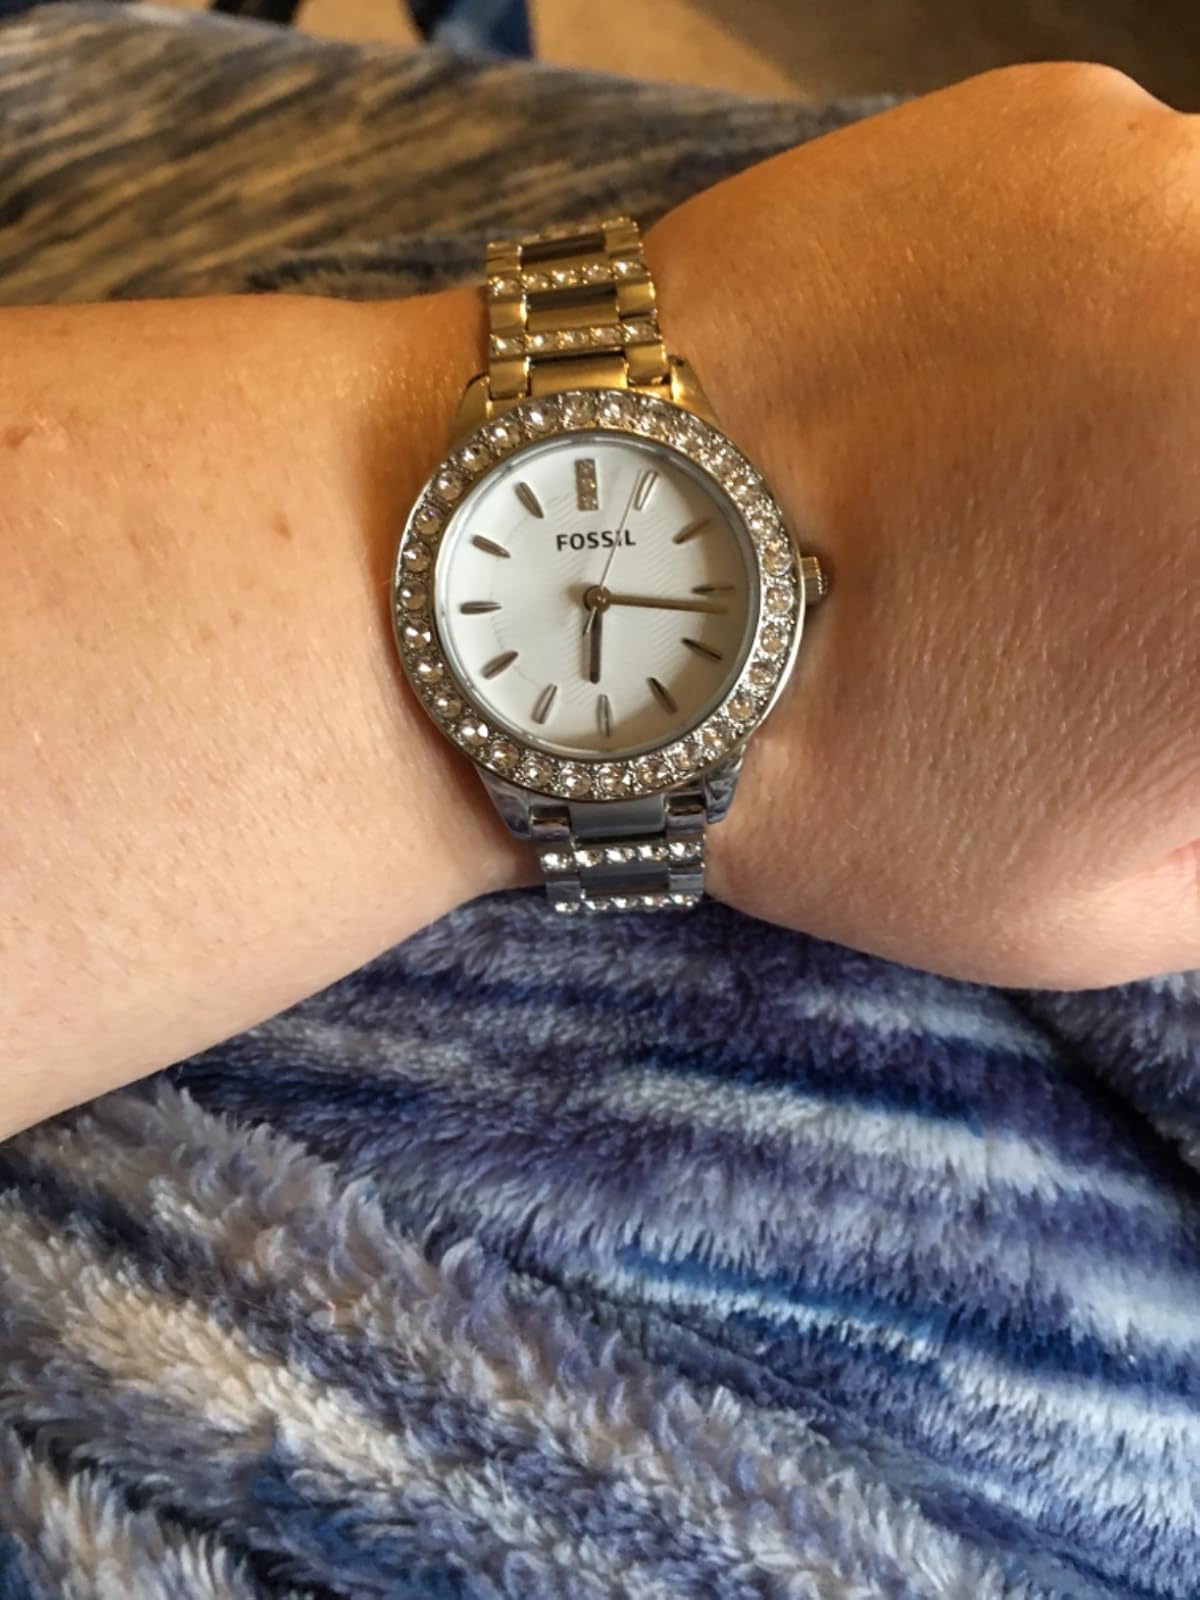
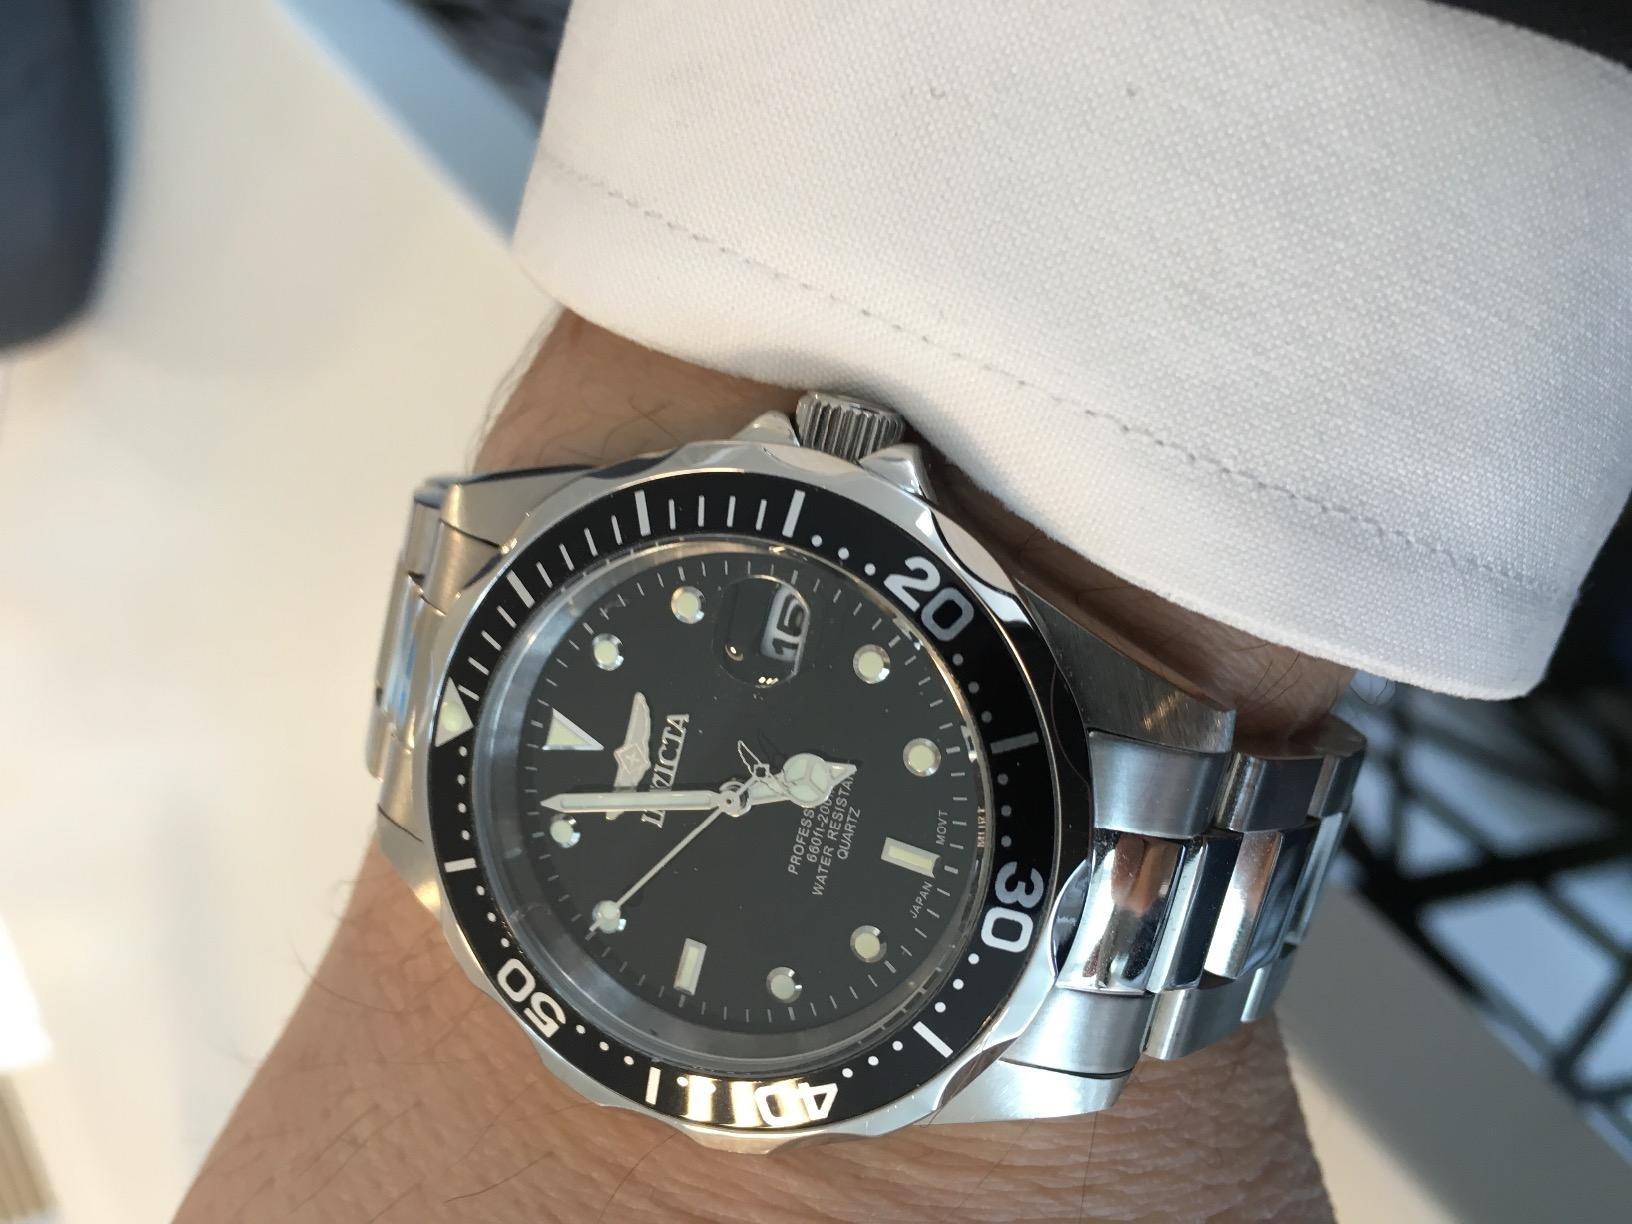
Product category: accessories_watch
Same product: no